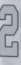
Number: 2